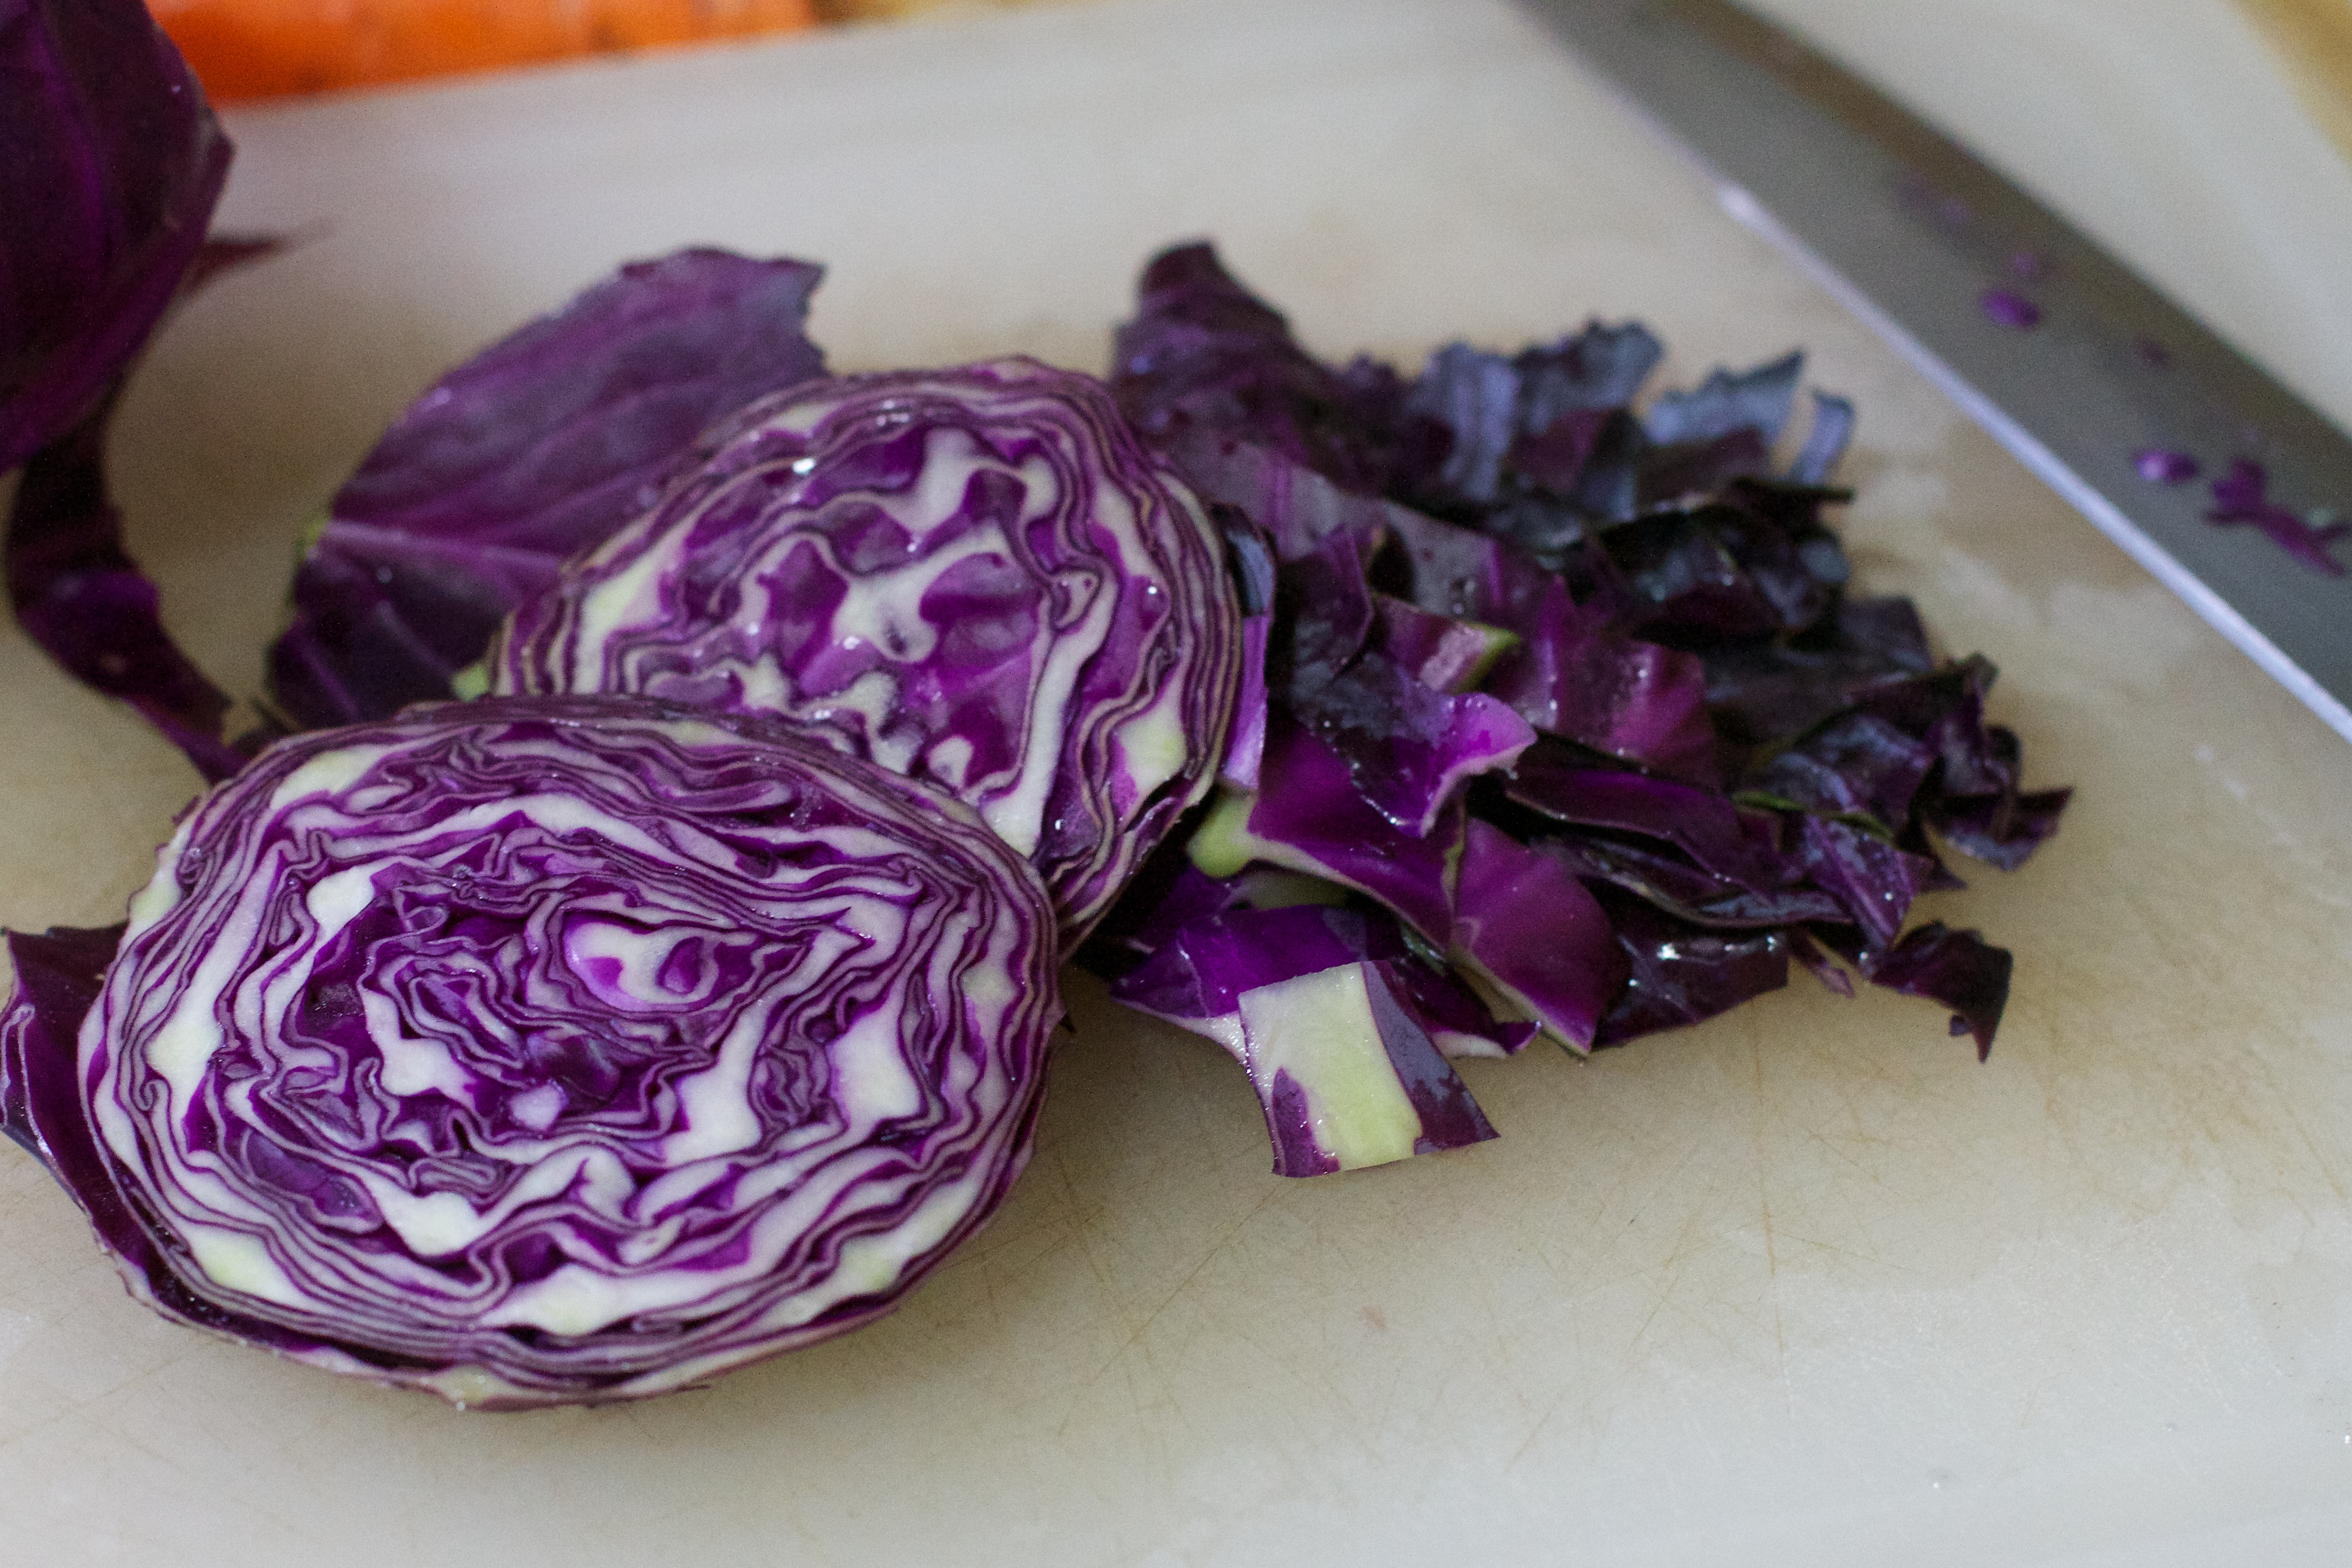
purple, petal, food, produce, vegetable, violet, red cabbage, leaf vegetable